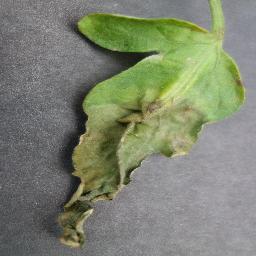
Label: Tomato___Late_blight